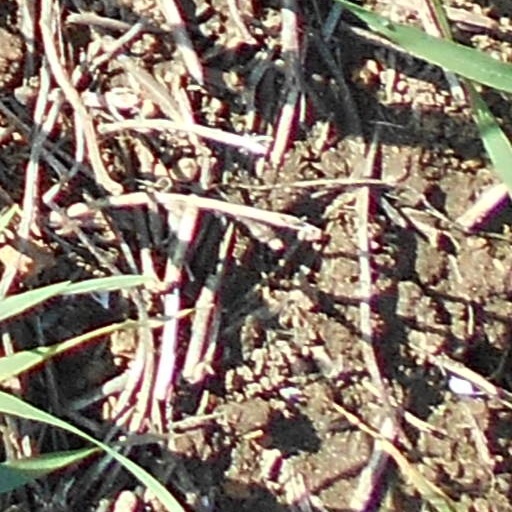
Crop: wheat